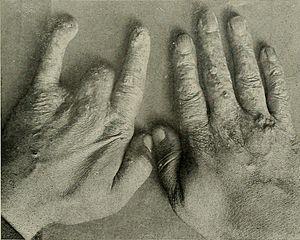
Mihran Krikor Kassabian, né le 25 août 1870 à Kayseri et mort le 14 juillet 1910 à Philadelphie, est un radiologue arméno-américain.